Jeffrey Andrews (social worker)

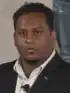
Andrews in 2020

Jeffrey Andrews is a Hong Kong social worker, activist, and former Legislative Council candidate in the pan-democratic camp. Andrews was also the first ethnic minority Hongkonger to qualify locally as a social worker. Andrews is the Senior Social Worker for Hong Kong-based NGO Christian Action's Centre for Refugees. Andrews is of Tamil Indian descent.